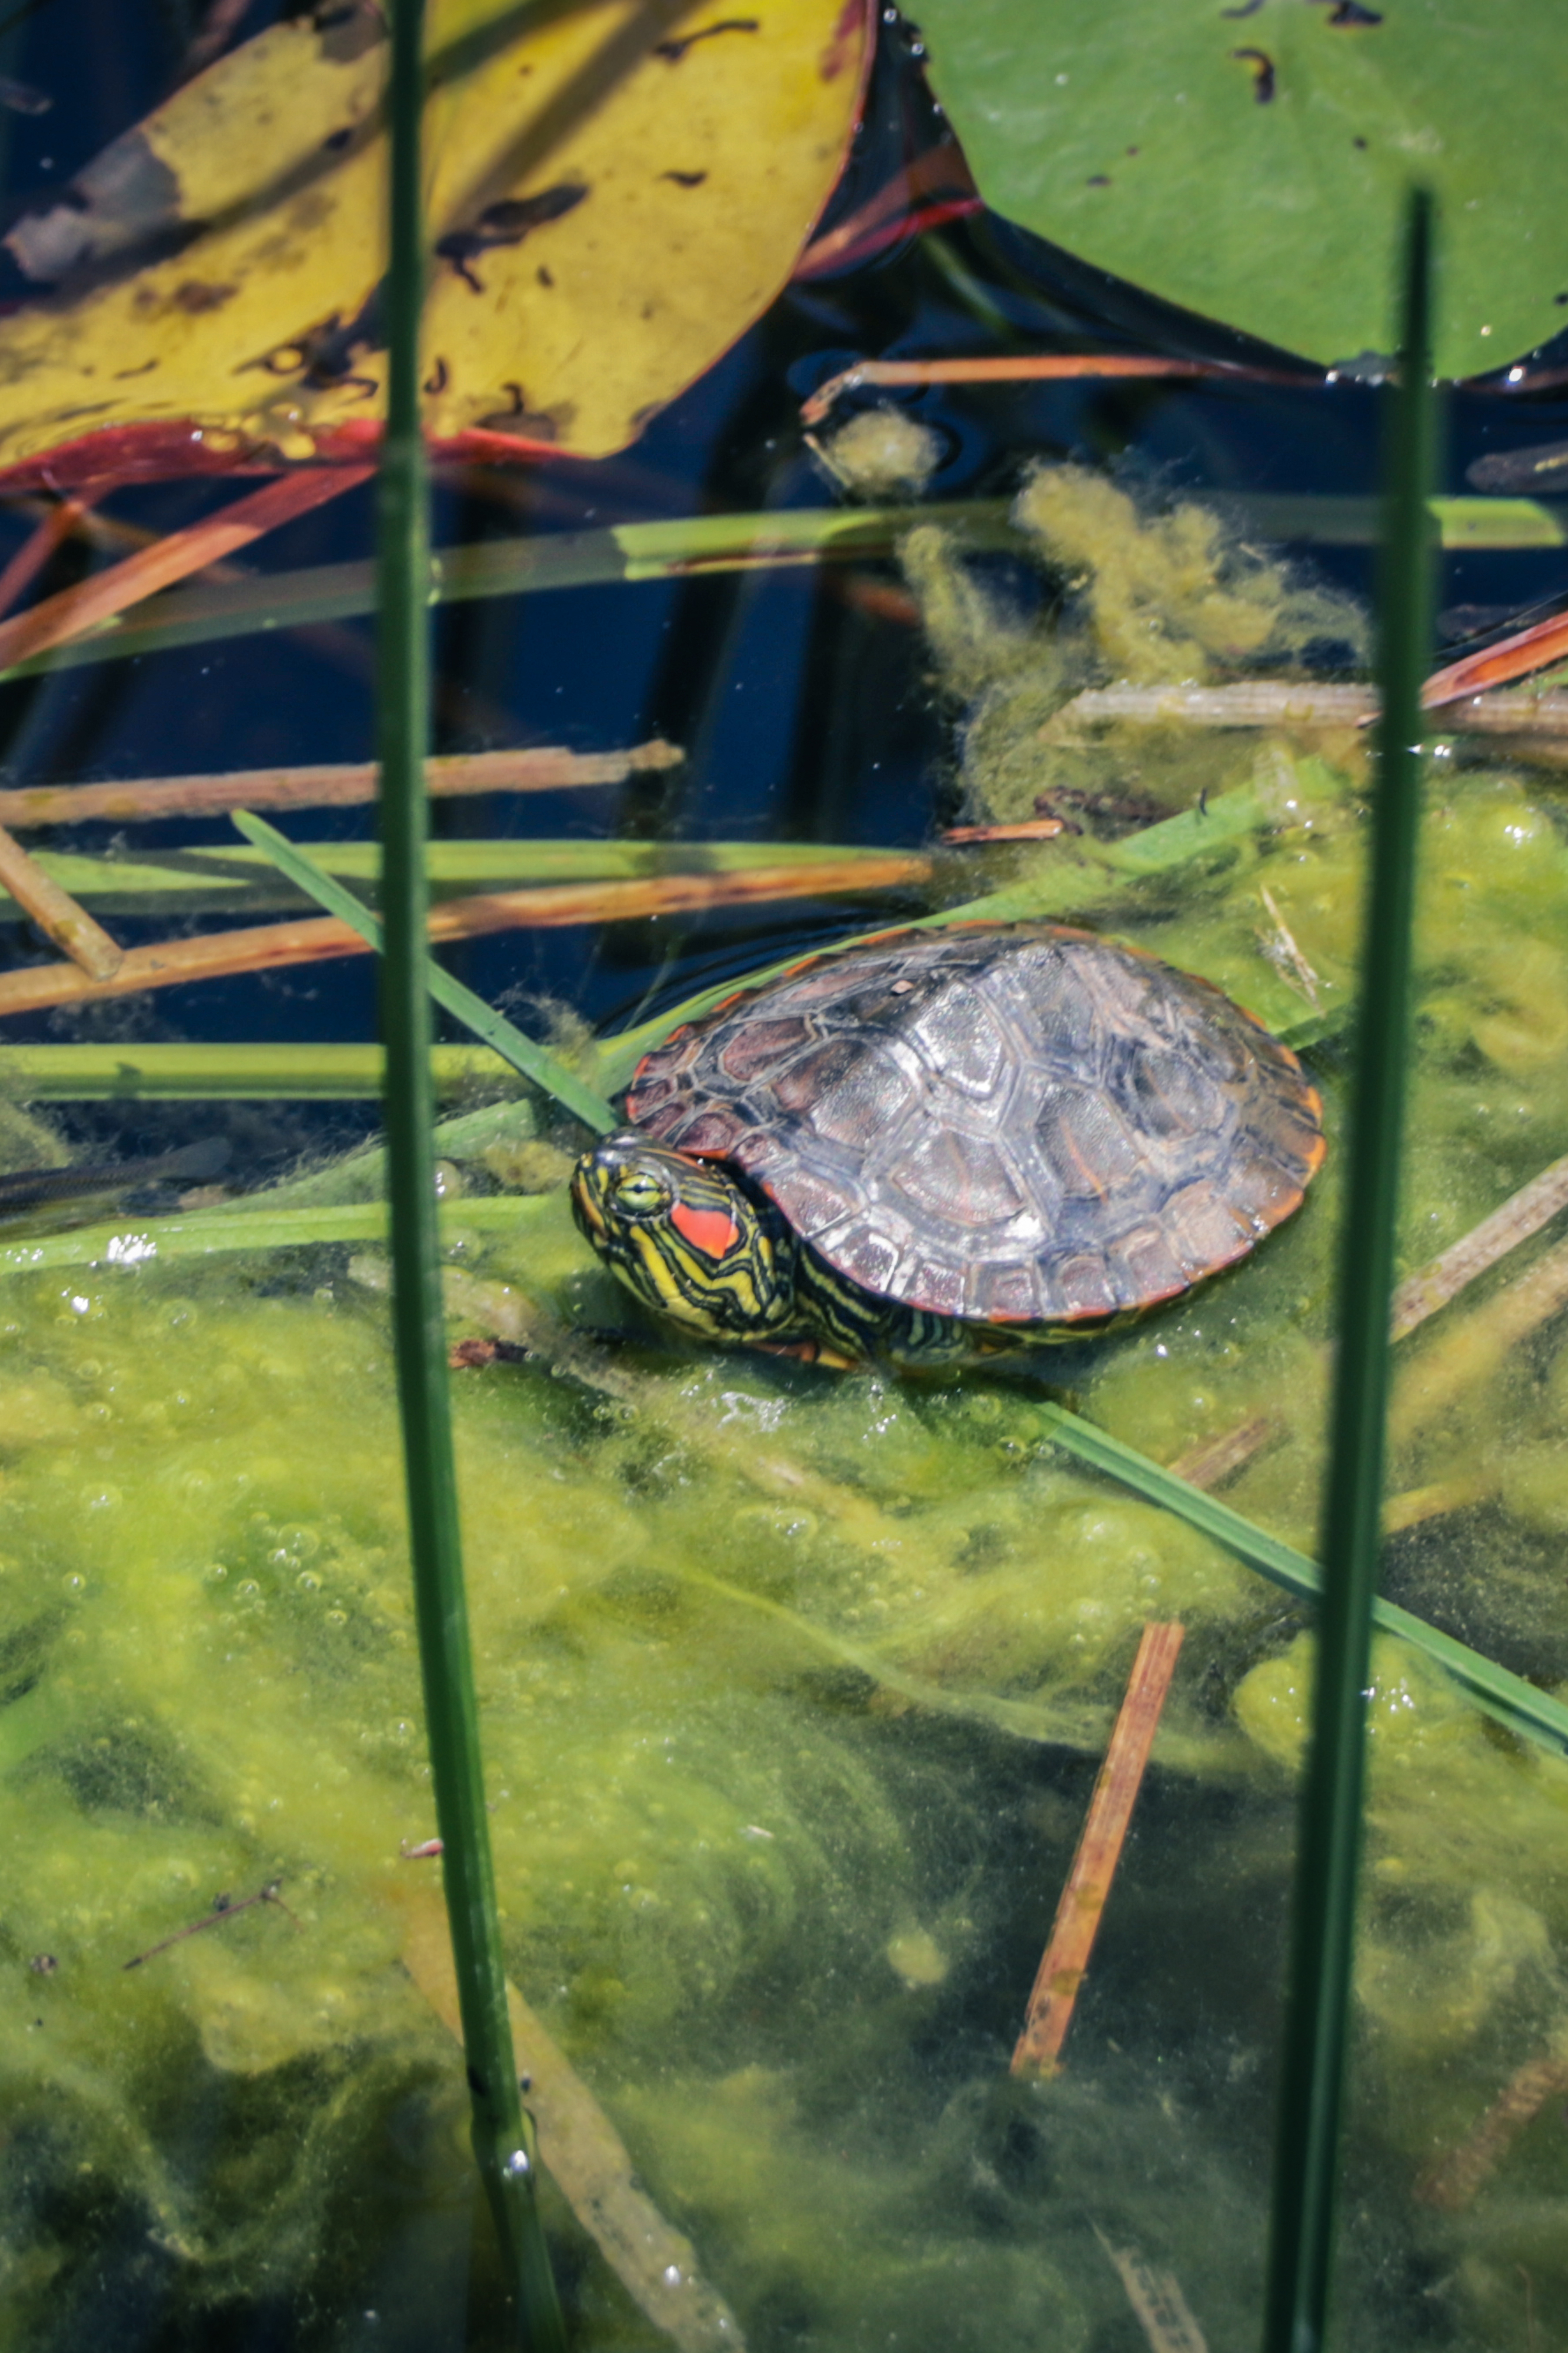
outdoors, park, garden, turtle, wetlands, algae, water, leaf, fluid, organism, plant, reptile, terrestrial plant, aquatic plant, grass, liquid, Pond turtle, trachemys, water lily, wildlife, reflection, terrestrial animal, tortoise, Florida Redbelly Turtle, glass, painted turtle, amphibian, Geoemydidae, pond, sea turtle, plant stem, River cooter, Transparent material, rock, wetland, macro photography